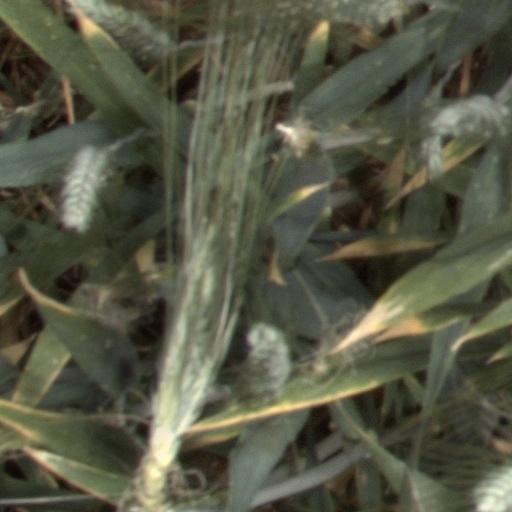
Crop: wheat